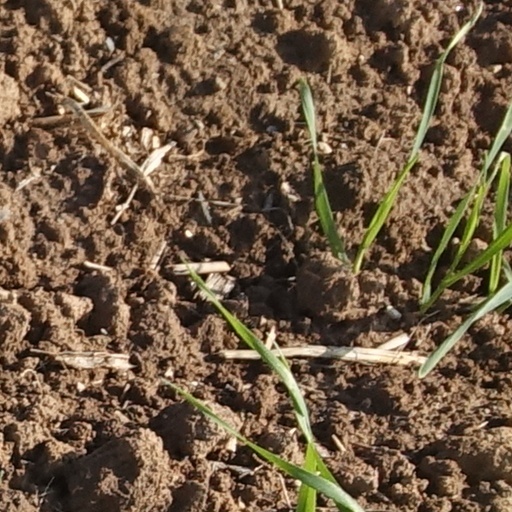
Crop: wheat